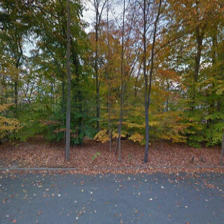
Label: streetView